Aileen Plunket

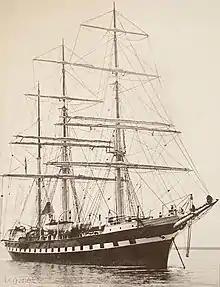
The high masted yacht she toured in a few years before

In 1923, she and her sisters were sent on a world tour in her father's high masted yacht, "Fantome II". All three of the girls married well. Her sisters went to live at the mansions of Clandeboye and Luggalla. When she married Brinsley Sheridan Plunket, her father bought her Luttrellstown Castle near Dublin.